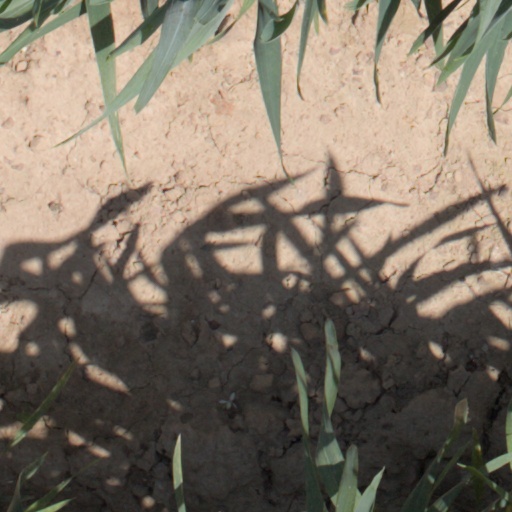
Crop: wheat